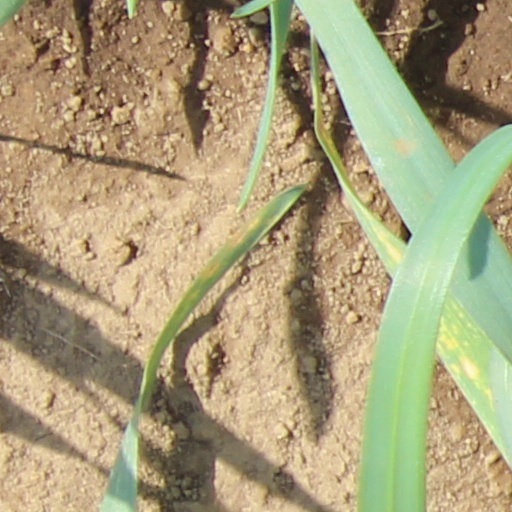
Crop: wheat